Amber MacArthur

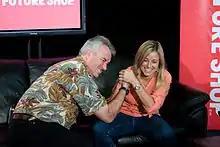
Amber MacArthur and Leo Laporte

In June 2005, MacArthur started the weekly video podcast "commandN", which covered technology trends both online and offline. The podcast has not released an episode since June 2013, however. A commercial study found that commandN was the fifth most-downloaded podcast among surveyed Canadians.